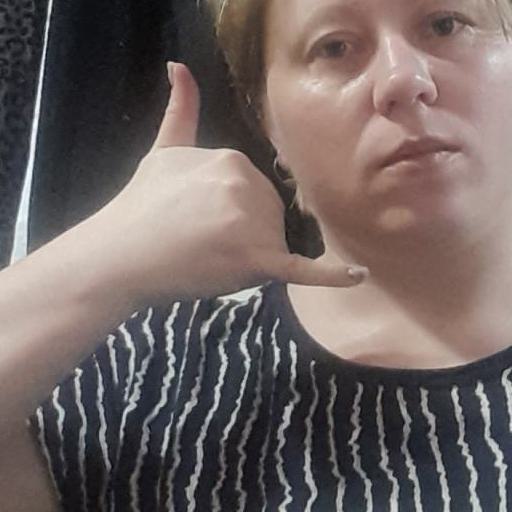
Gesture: call